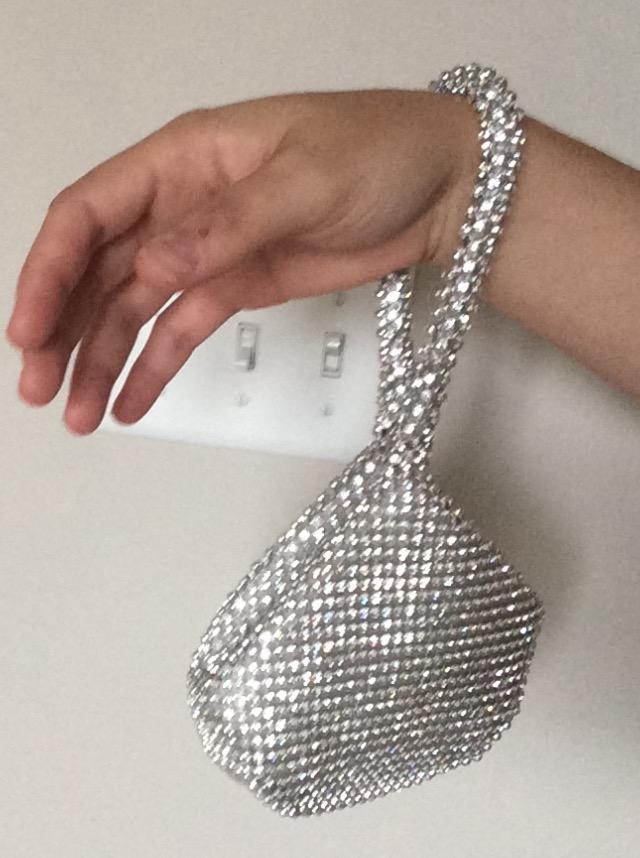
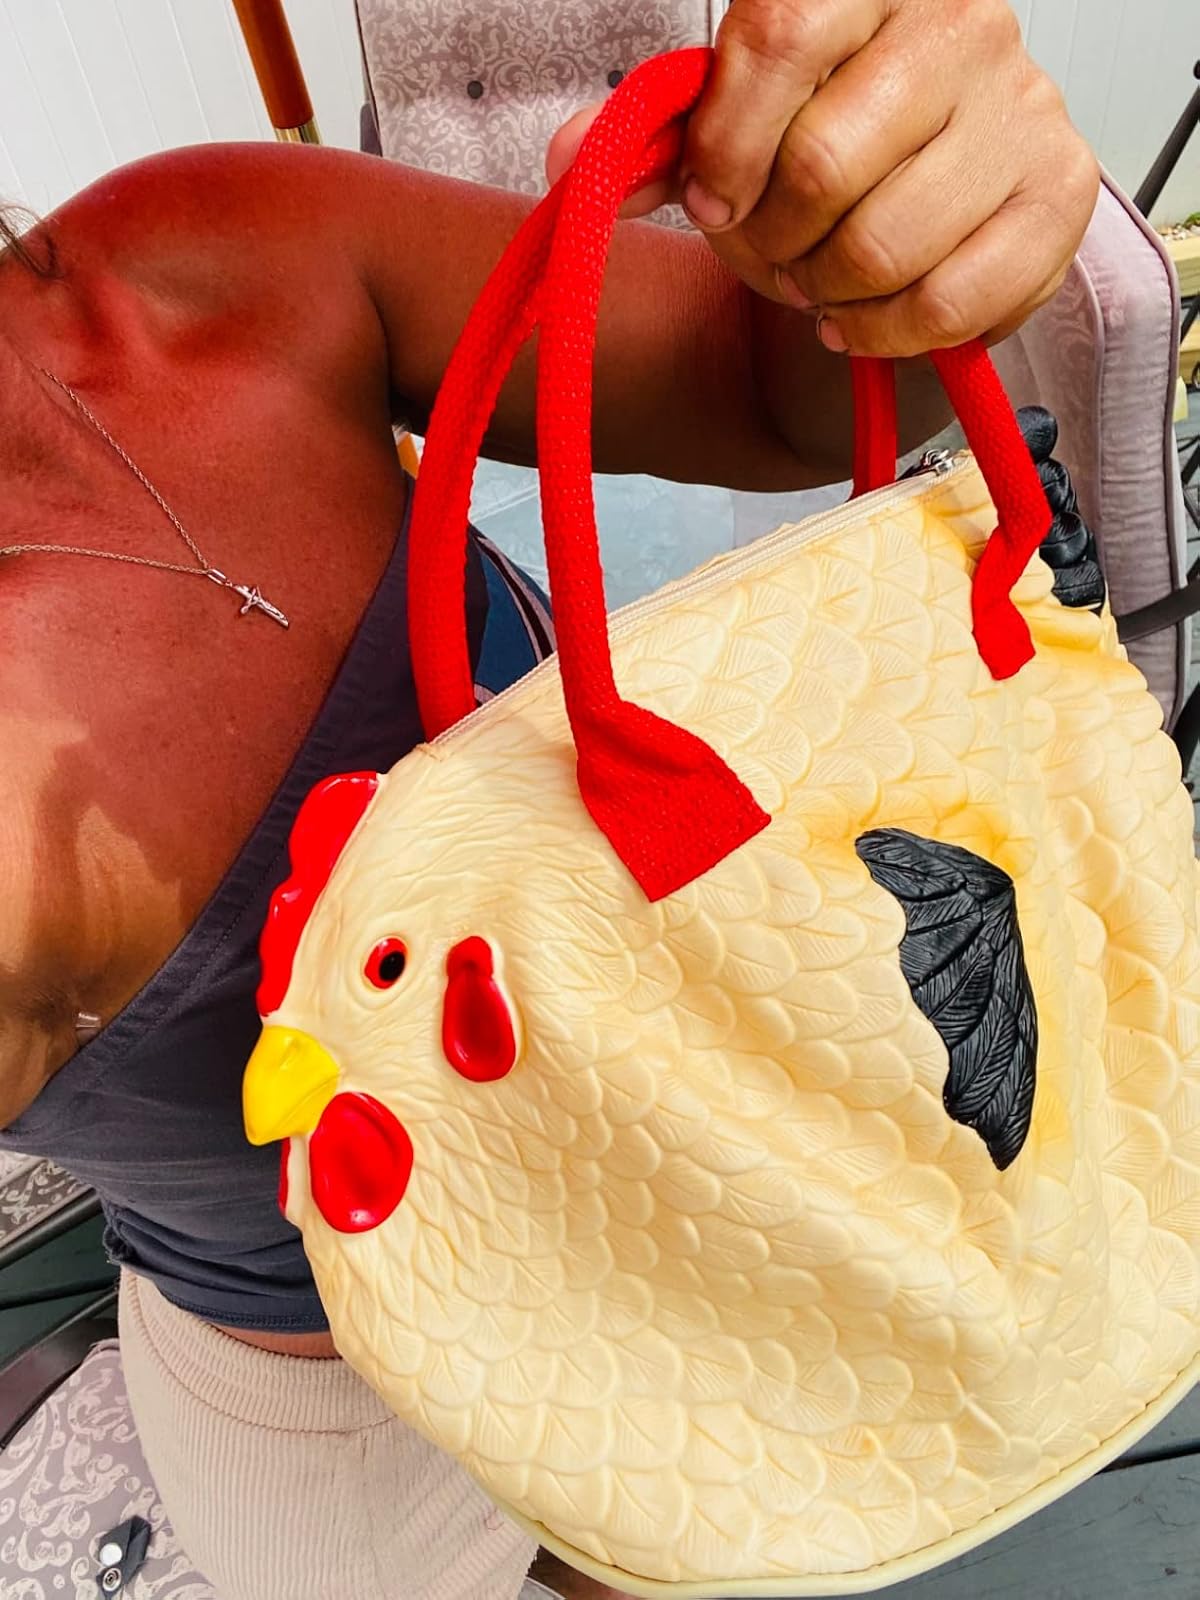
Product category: accessories_handbag
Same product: no